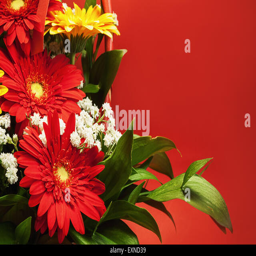
flowers in an arrangement , closeup view .